Floods in Jakarta

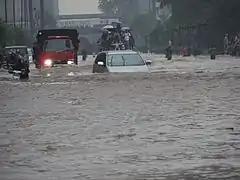
A car tries to drive through flooded street in Central Jakarta, 17 January 2013

Flooding in Jakarta occurs on the northwest coast of Java, at the mouth of the Ciliwung River on Jakarta Bay, which is an inlet of the Java Sea and has happened repeatedly, recently in 1996, 1999, 2007, 2013, 2020 and 2025.